Pitch drop experiment

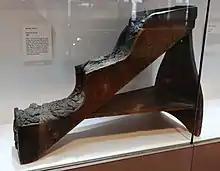
Kelvin's glacier model

In the Hunterian Museum at the University of Glasgow are two pitch-based demonstrations by Lord Kelvin from the 19th century. Kelvin placed some bullets on top of a dish of pitch, and corks at the bottom: over time, the bullets sank and the corks floated.